The Hippocratic Crush

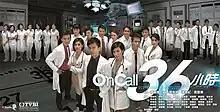
Promo poster

The Hippocratic Crush, also known by its Chinese language title On Call 36 Hours (Chinese: On Call 36小時) is a 2012 Hong Kong television medical drama series produced by Poon Ka-tak and TVB. The drama follows the lives of young housemen, residents, and their mentors working in Mercy Hospital (慈愛醫院), a fictional hospital set in Hong Kong.